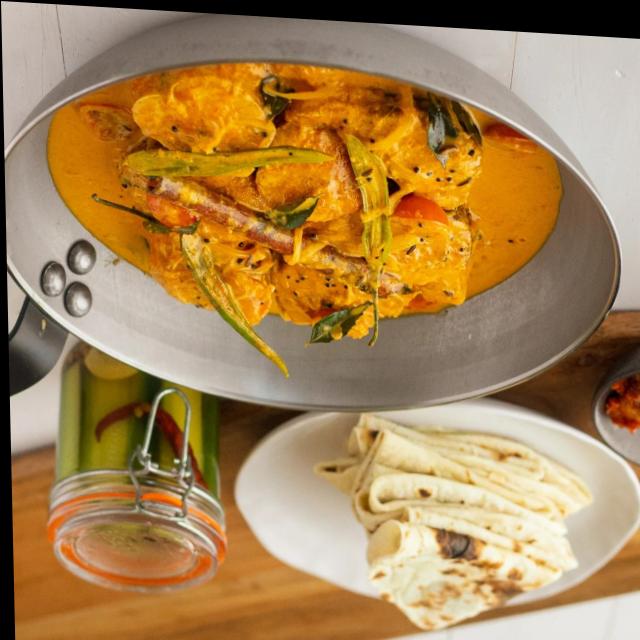
Dish: fish_curry